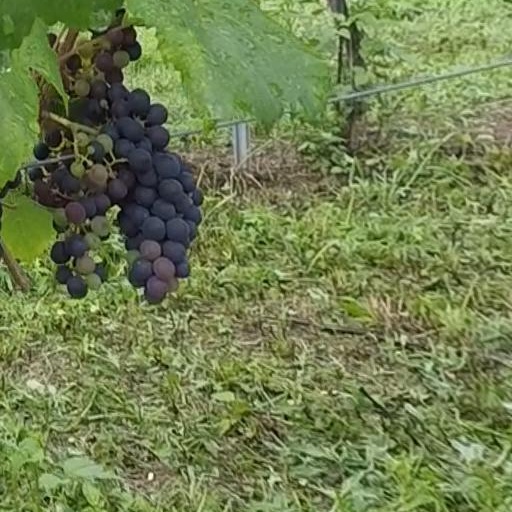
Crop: grape